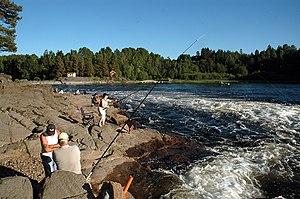
pecheurs sur rivière
Statkraft est une entreprise publique norvégienne exerçant dans le domaine des énergies renouvelables qui emploie 4 000 personnes dans 16 pays. Sa production d'électricité provient à 93 % d'énergies renouvelables.